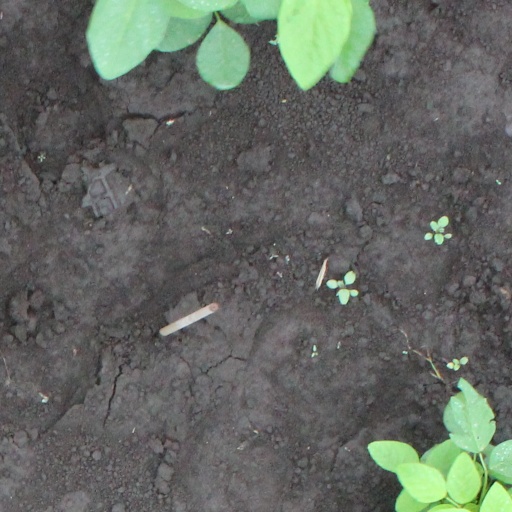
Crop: soybean